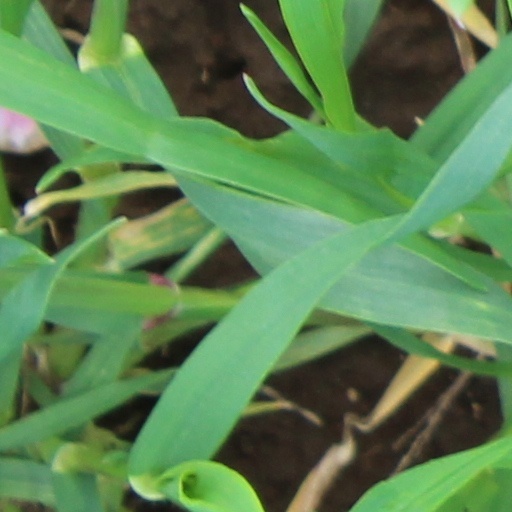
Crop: wheat